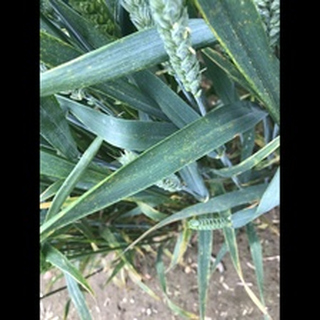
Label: wheat_brown_rust